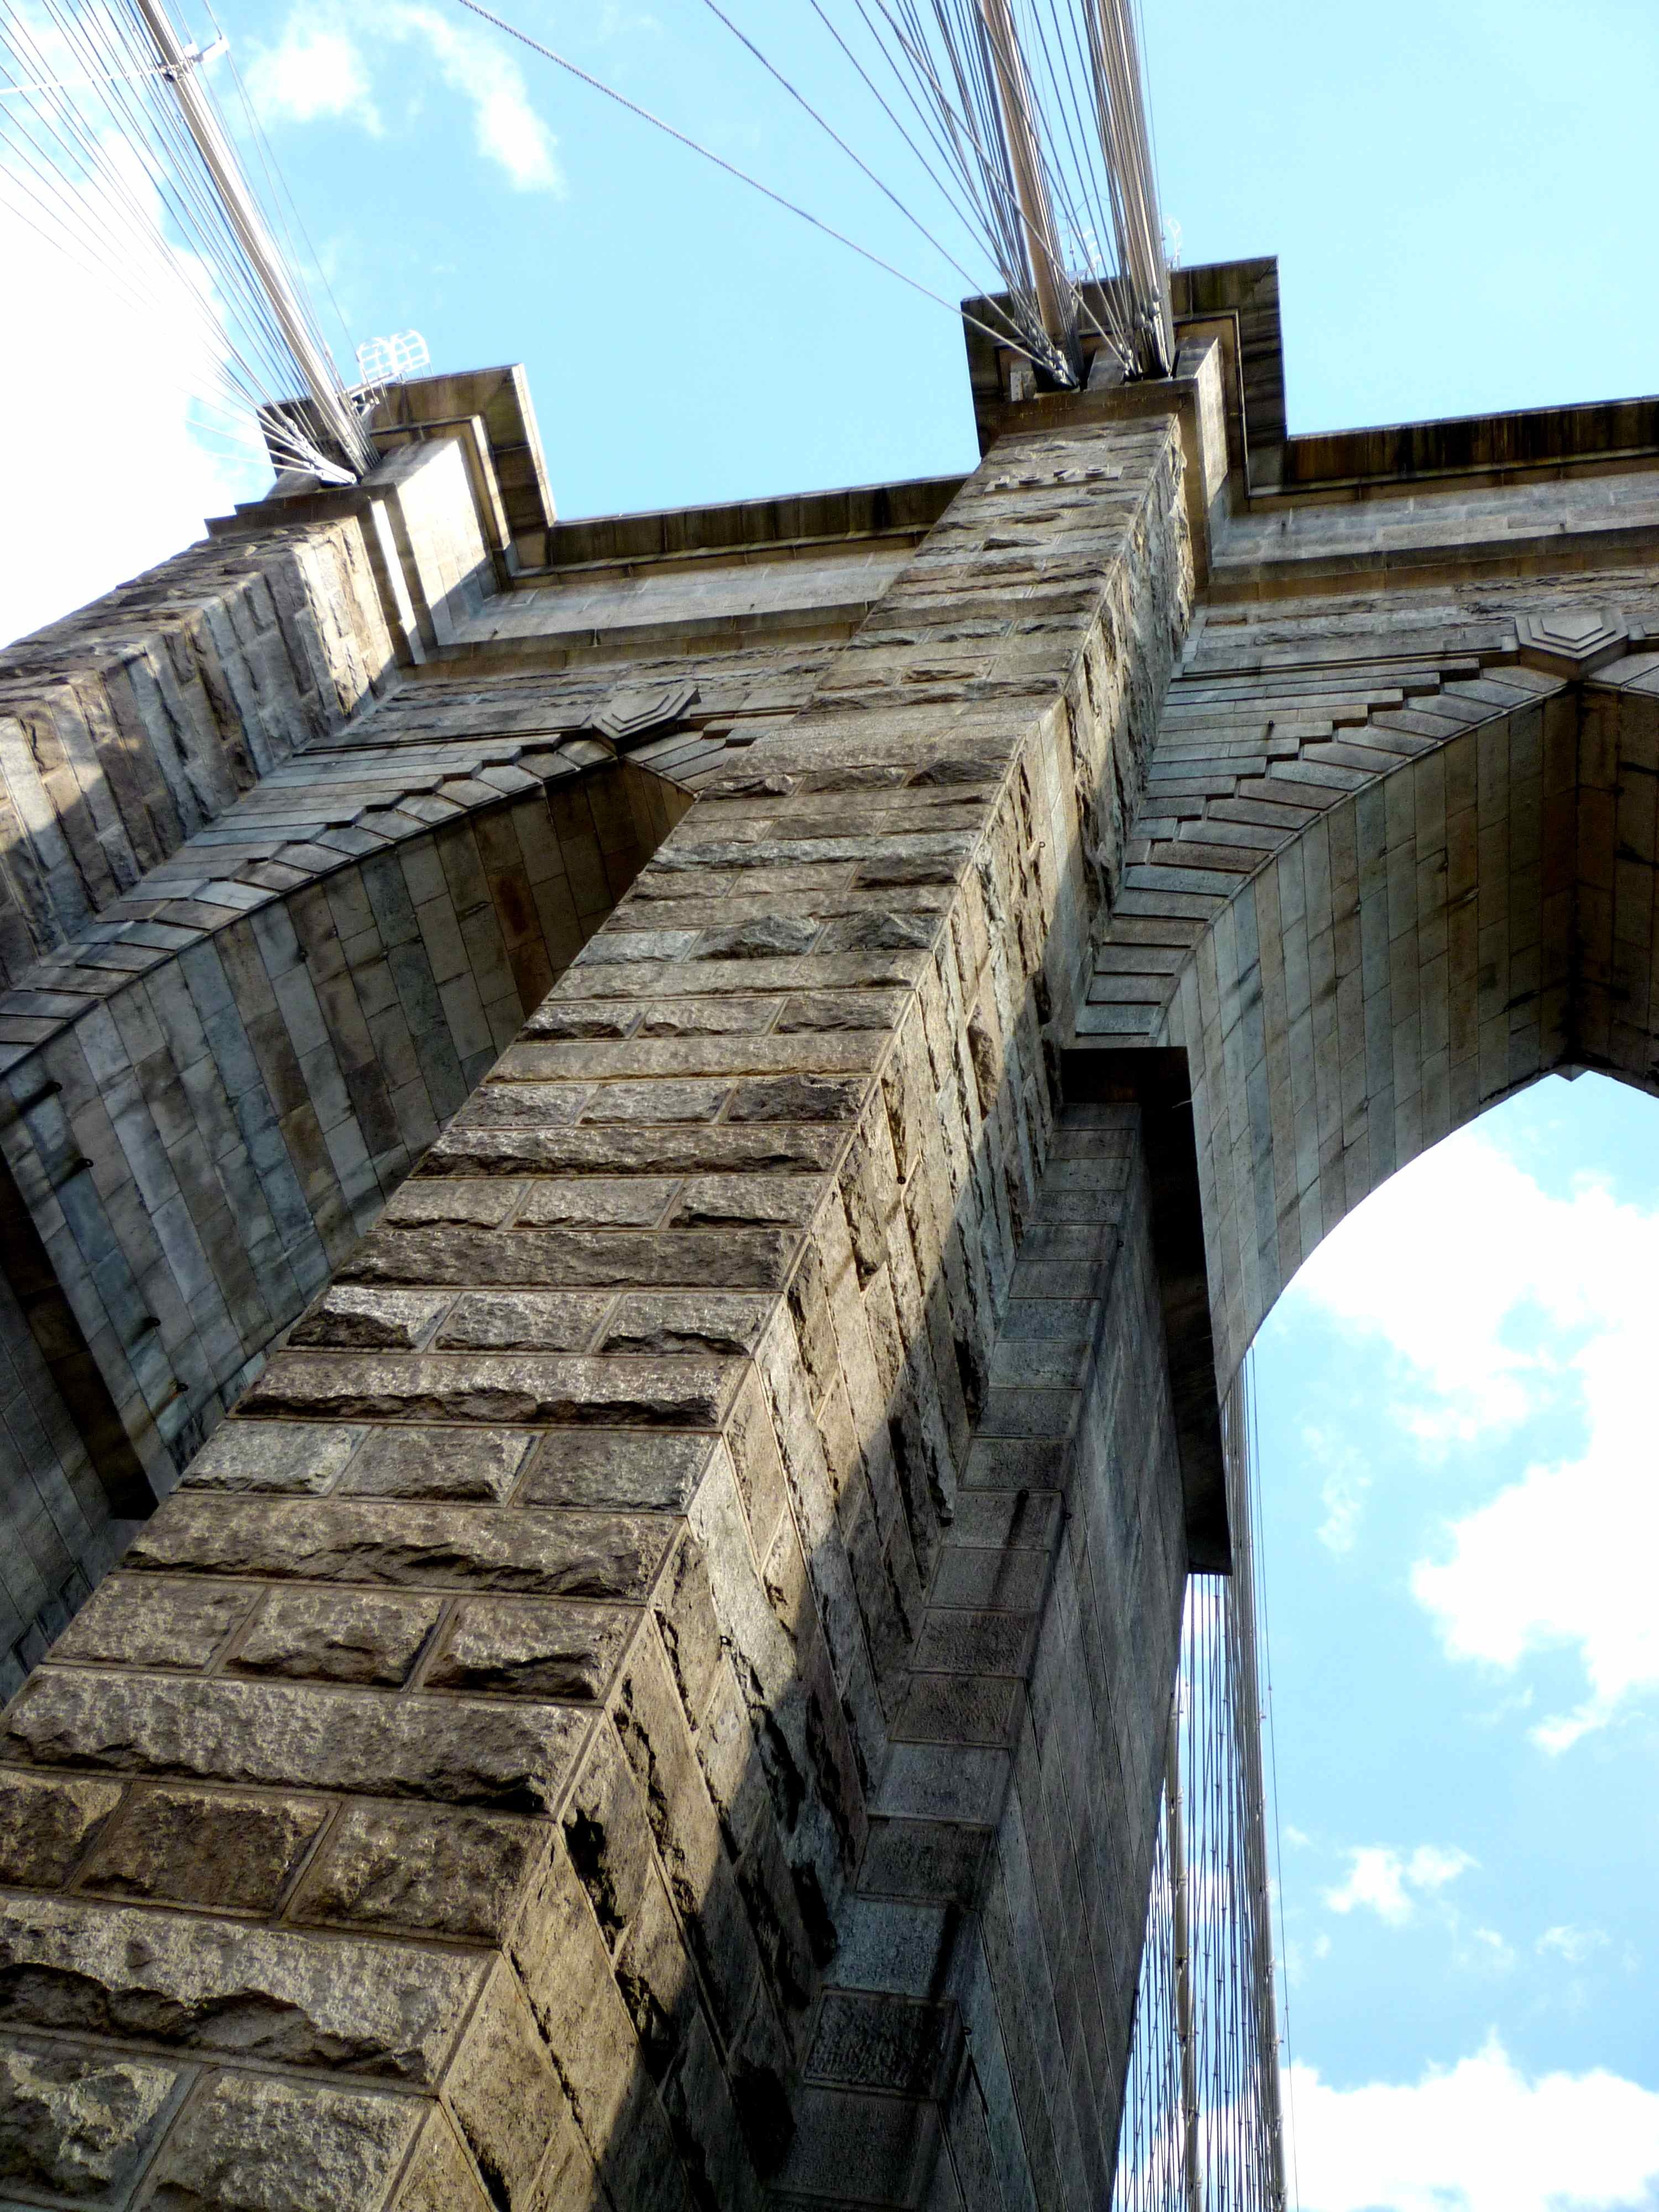
architecture, bridge, perspective, roof, city, urban, new york, manhattan, new york city, walkway, downtown, arch, brooklyn bridge, nyc, landmark, brooklyn, suspension, waterway, ny, famous, nonbuilding structure